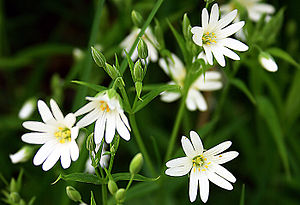
Stor fladstjerne
Stor fladstjerne (Stellaria holostea) fra Store Økssø, Rold Skov."
Stor fladstjerne er en 15-30 cm høj urt, der vokser i skov og krat. Arten er et velkendt element i en dansk skovbund.